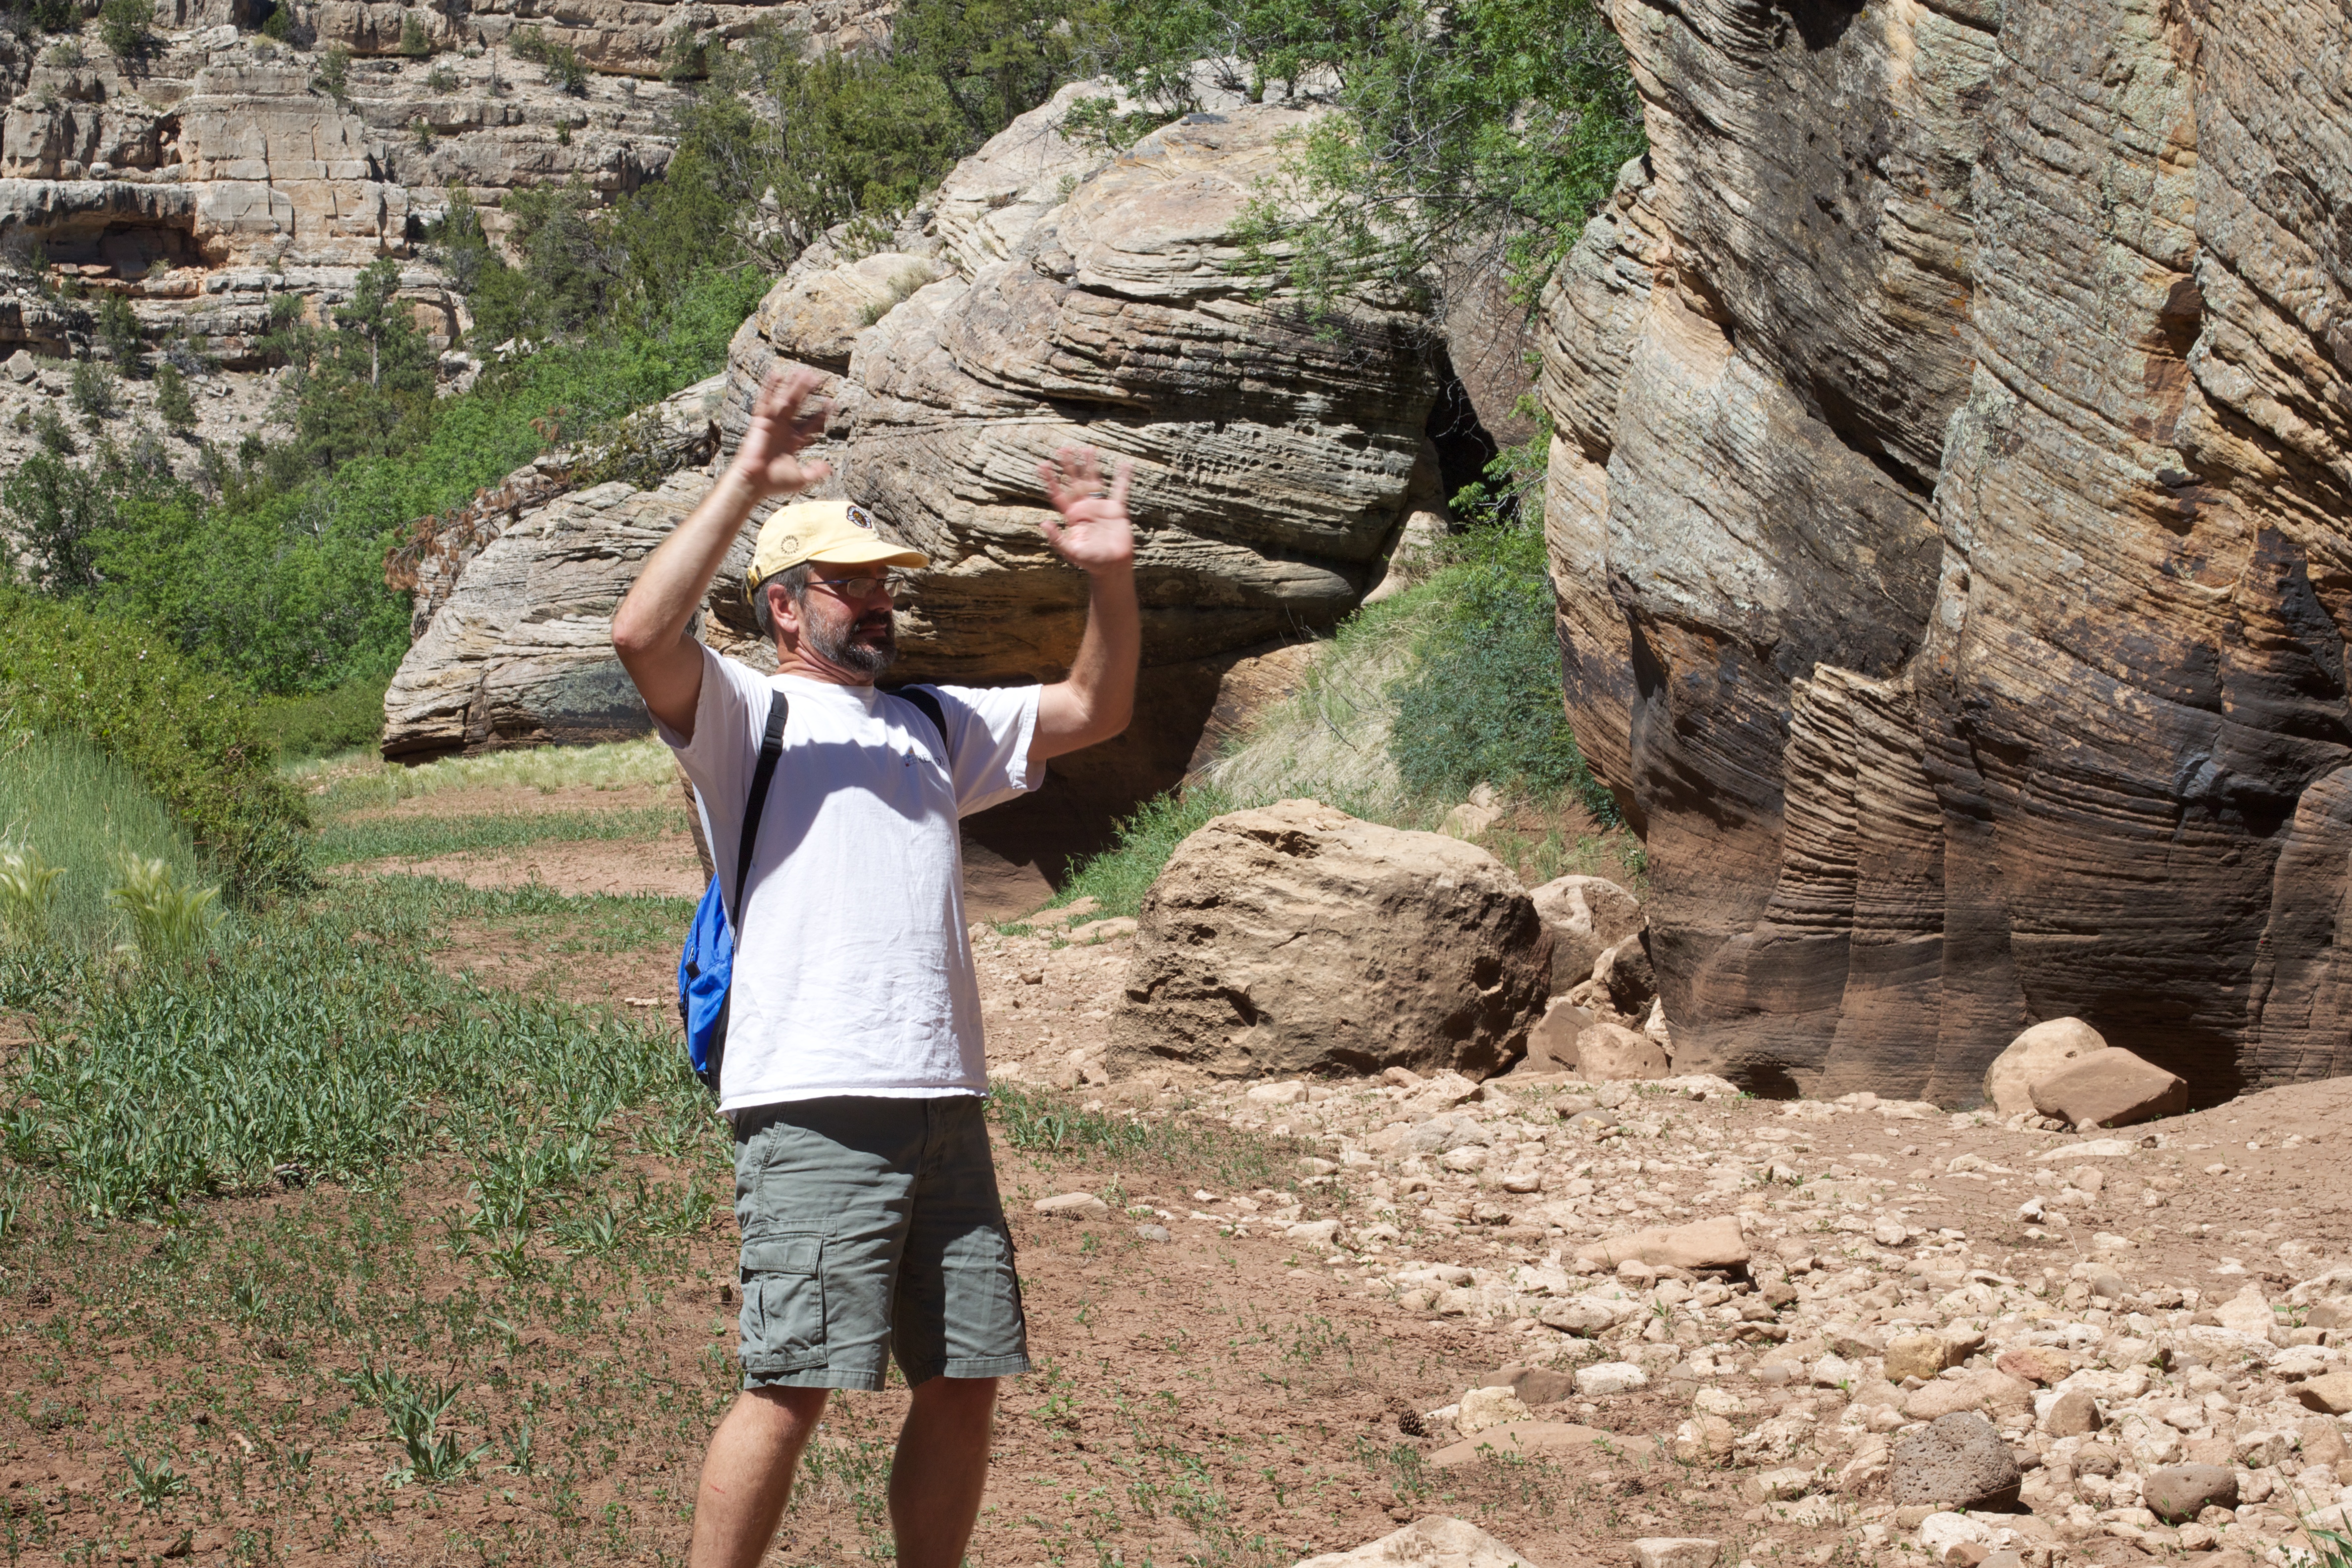
rock, walking, hiking, trail, adventure, recreation, climbing, rock climbing, canyon, geology, sports, wadi, sport climbing